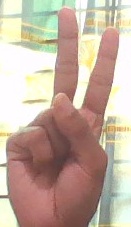
ASL sign: V